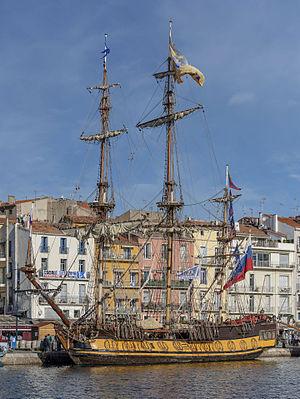
Escale à Sète est une fête maritime organisée tous les deux ans à Sète dans l’Hérault en France. Ce rassemblement maritime est actuellement la plus importante rencontre de bateaux traditionnels sur la façade méditerranéenne de la France.
Le Shtandart est la réplique d'une frégate russe du XVIIIᵉ siècle du même nom, navire amiral du tsar Pierre le Grand. Ce navire est un trois-mâts carré de 34,5 m de longueur, lancé en 1999.